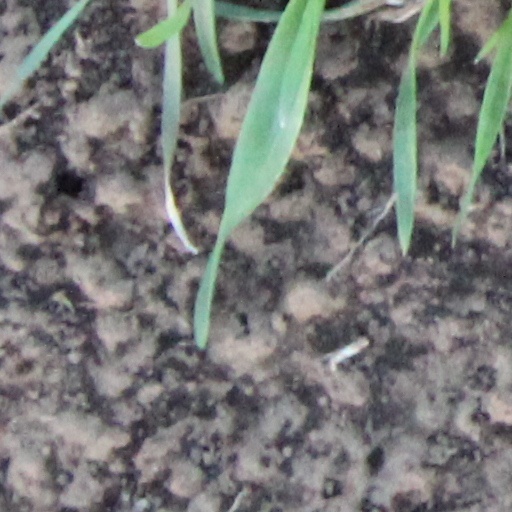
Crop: wheat